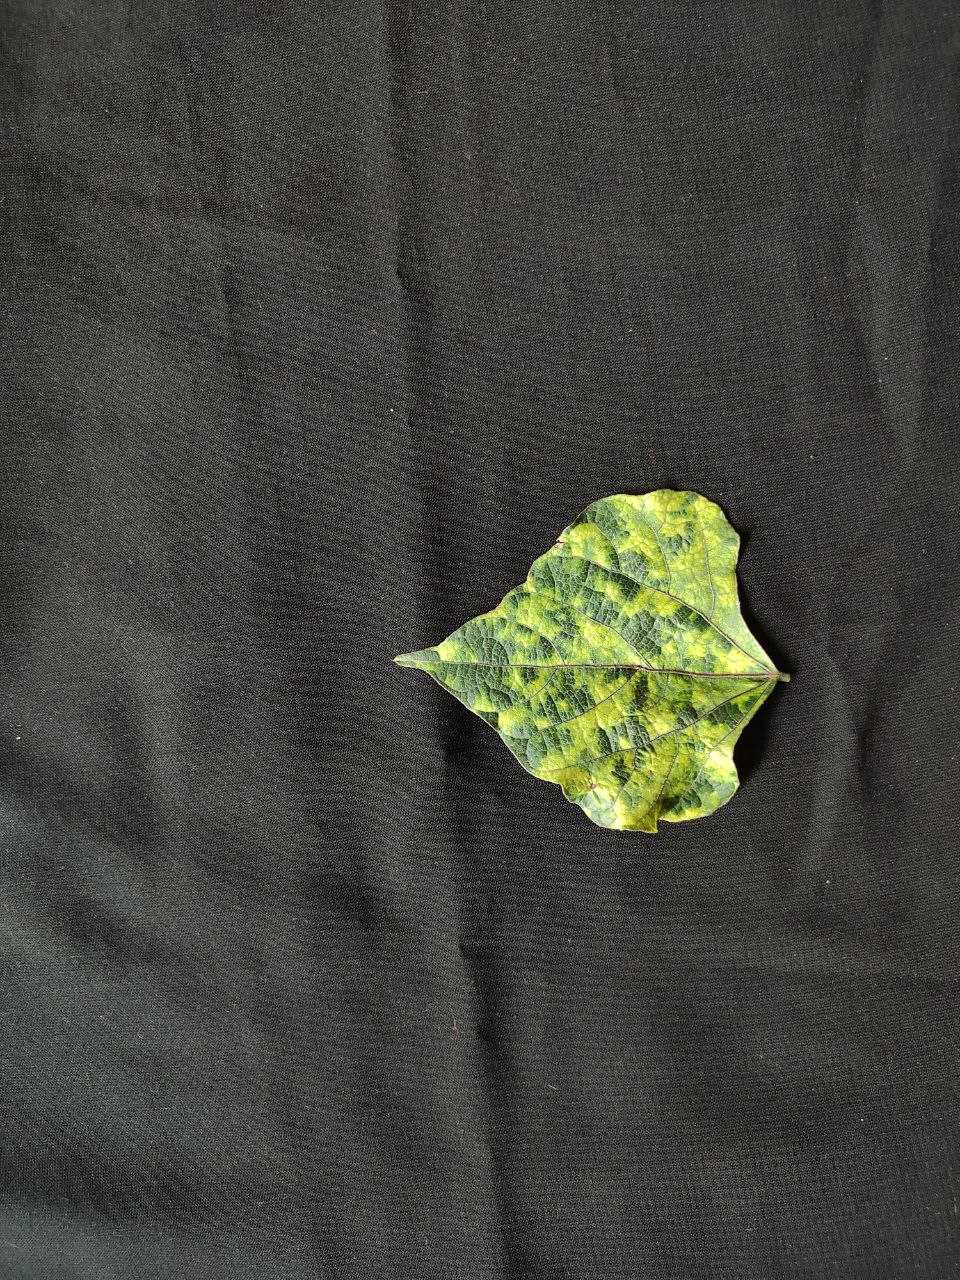
Crop: bean
Leaf condition: Mosaic Virus